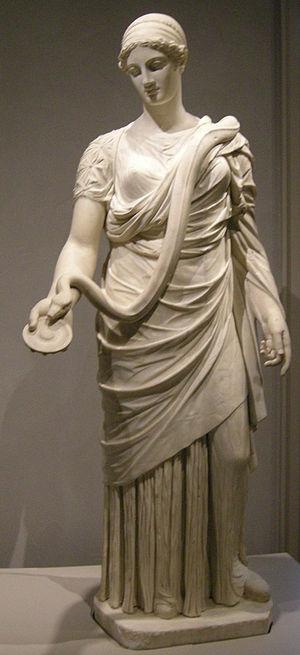
29 septembre : fondation, par des professeurs et des étudiants venus de Bologne, de l'université de Padoue, où la médecine sera très tôt enseignée et, à partir de 1399, formera, avec la rhétorique, la philosophie et l'astronomie, l'une des quatre disciplines de la faculté des arts libéraux.